2012–13 Elitserien season

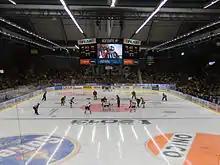
Skellefteå AIK - Luleå HF Finals 2013, Game 1

The Finals became a matchup between the league's two northernmost teams: Skellefteå and Luleå. Skellefteå won three of the five regular-season games against Luleå; two of the five games had to be decided in a shootout. This was only the second playoff series between these two teams; in 2011, Skellefteå defeated Luleå in six games to advance to the Finals (where they eventually lost). This was Skellefteå's third consecutive Finals appearance (Skellefteå reached the Finals in 2011 and 2012), and their fourth overall excluding seasons before Elitserien was formed. Luleå made their first Finals appearance since losing the Swedish Championship to Färjestad three games to one in 1997, as well as their third appearance overall (Luleå became Swedish Champions in 1996).